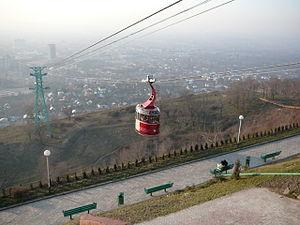
Kok-Tobe est une montagne du Kazakhstan située dans la périphérie sud-est de la ville d'Almaty. Elle culmine à 1 130 mètres d'altitude.